Landscape painting in Scotland

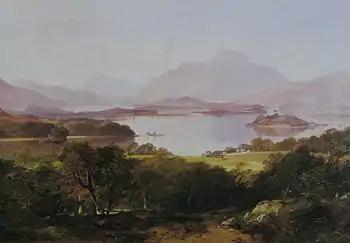
Painting of a lake with fading mountains in background and darker trees in foreground.

Landscape painting in Scotland includes all forms of painting of landscapes in Scotland since its origins in the sixteenth century to the present day. The earliest examples of Scottish landscape painting are in the tradition of Scottish house decoration that arose in the sixteenth century. Often said to be the earliest surviving painted landscape created in Scotland is a depiction by the Flemish artist Alexander Keirincx undertaken for Charles I.